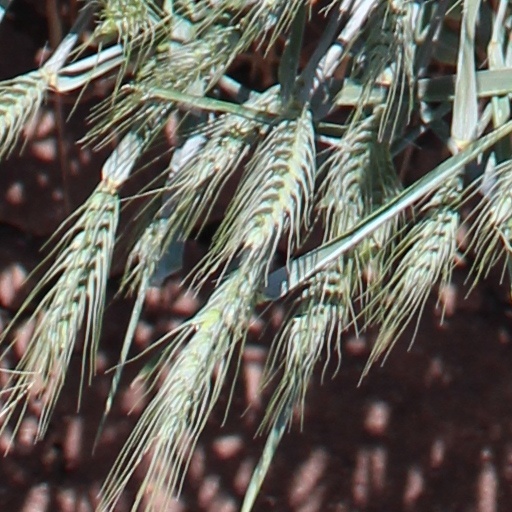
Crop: wheat